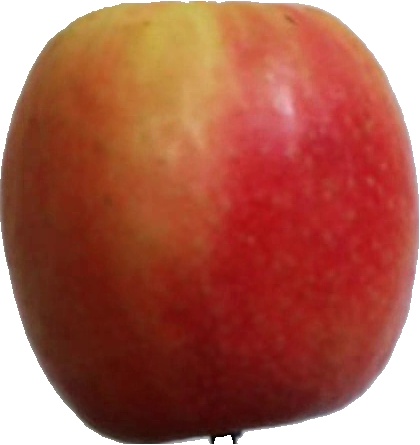
Label: apple_pink_lady_1